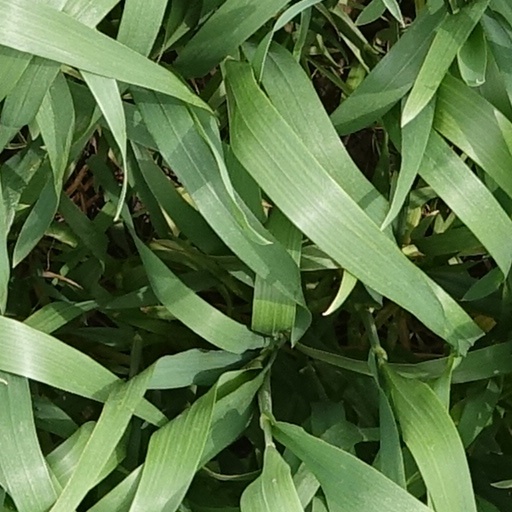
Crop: wheat